The Chromium Fence

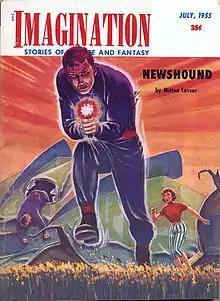
"The Chromium Fence" was originally published in the July 1955 issue of "Imagination".

"The Chromium Fence" is a science fiction short story by American writer Philip K. Dick, first published in "Imagination "magazine in July 1955.